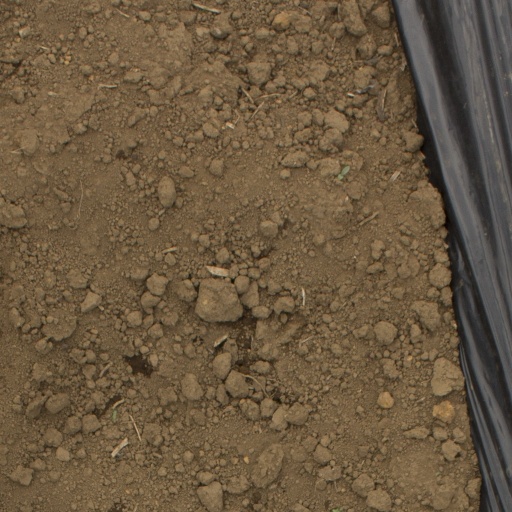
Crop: Jerusalem artichoke